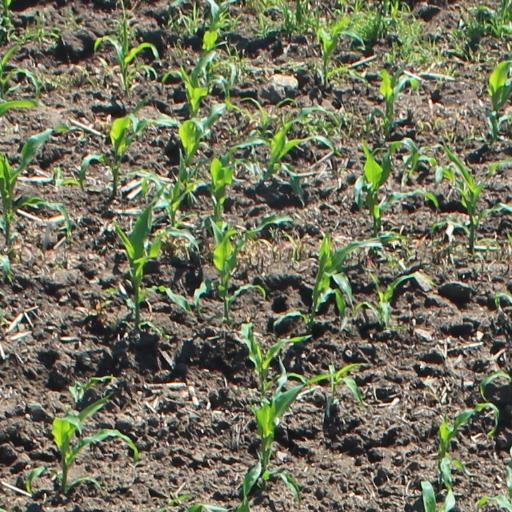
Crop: maize; corn